Extreme Talk

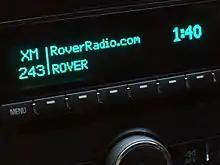
Car radio displays Program Service Data while set to Extreme Talk on XM

Beginning Monday October 2, USA Radio Network had their news coverage dropped in favor of news from 700 WLW and Fox Sports Radio's "Fox Sports Report." The :30 news portions were produced by Clear Channel Worldwide News, but have since been taken over by WLW News. Ed Schultz moved to mid-days nationally in late 2006, and beginning February 19, 2007, the show will move to noon live on XM channel 167. Right now, all weekday shows on channel 152 are tape delayed, except for the Monsters.